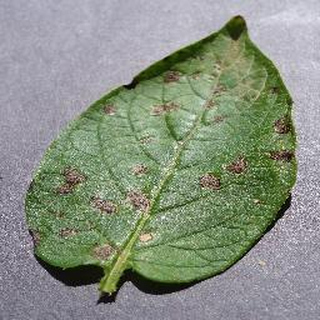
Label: potato_early_blight